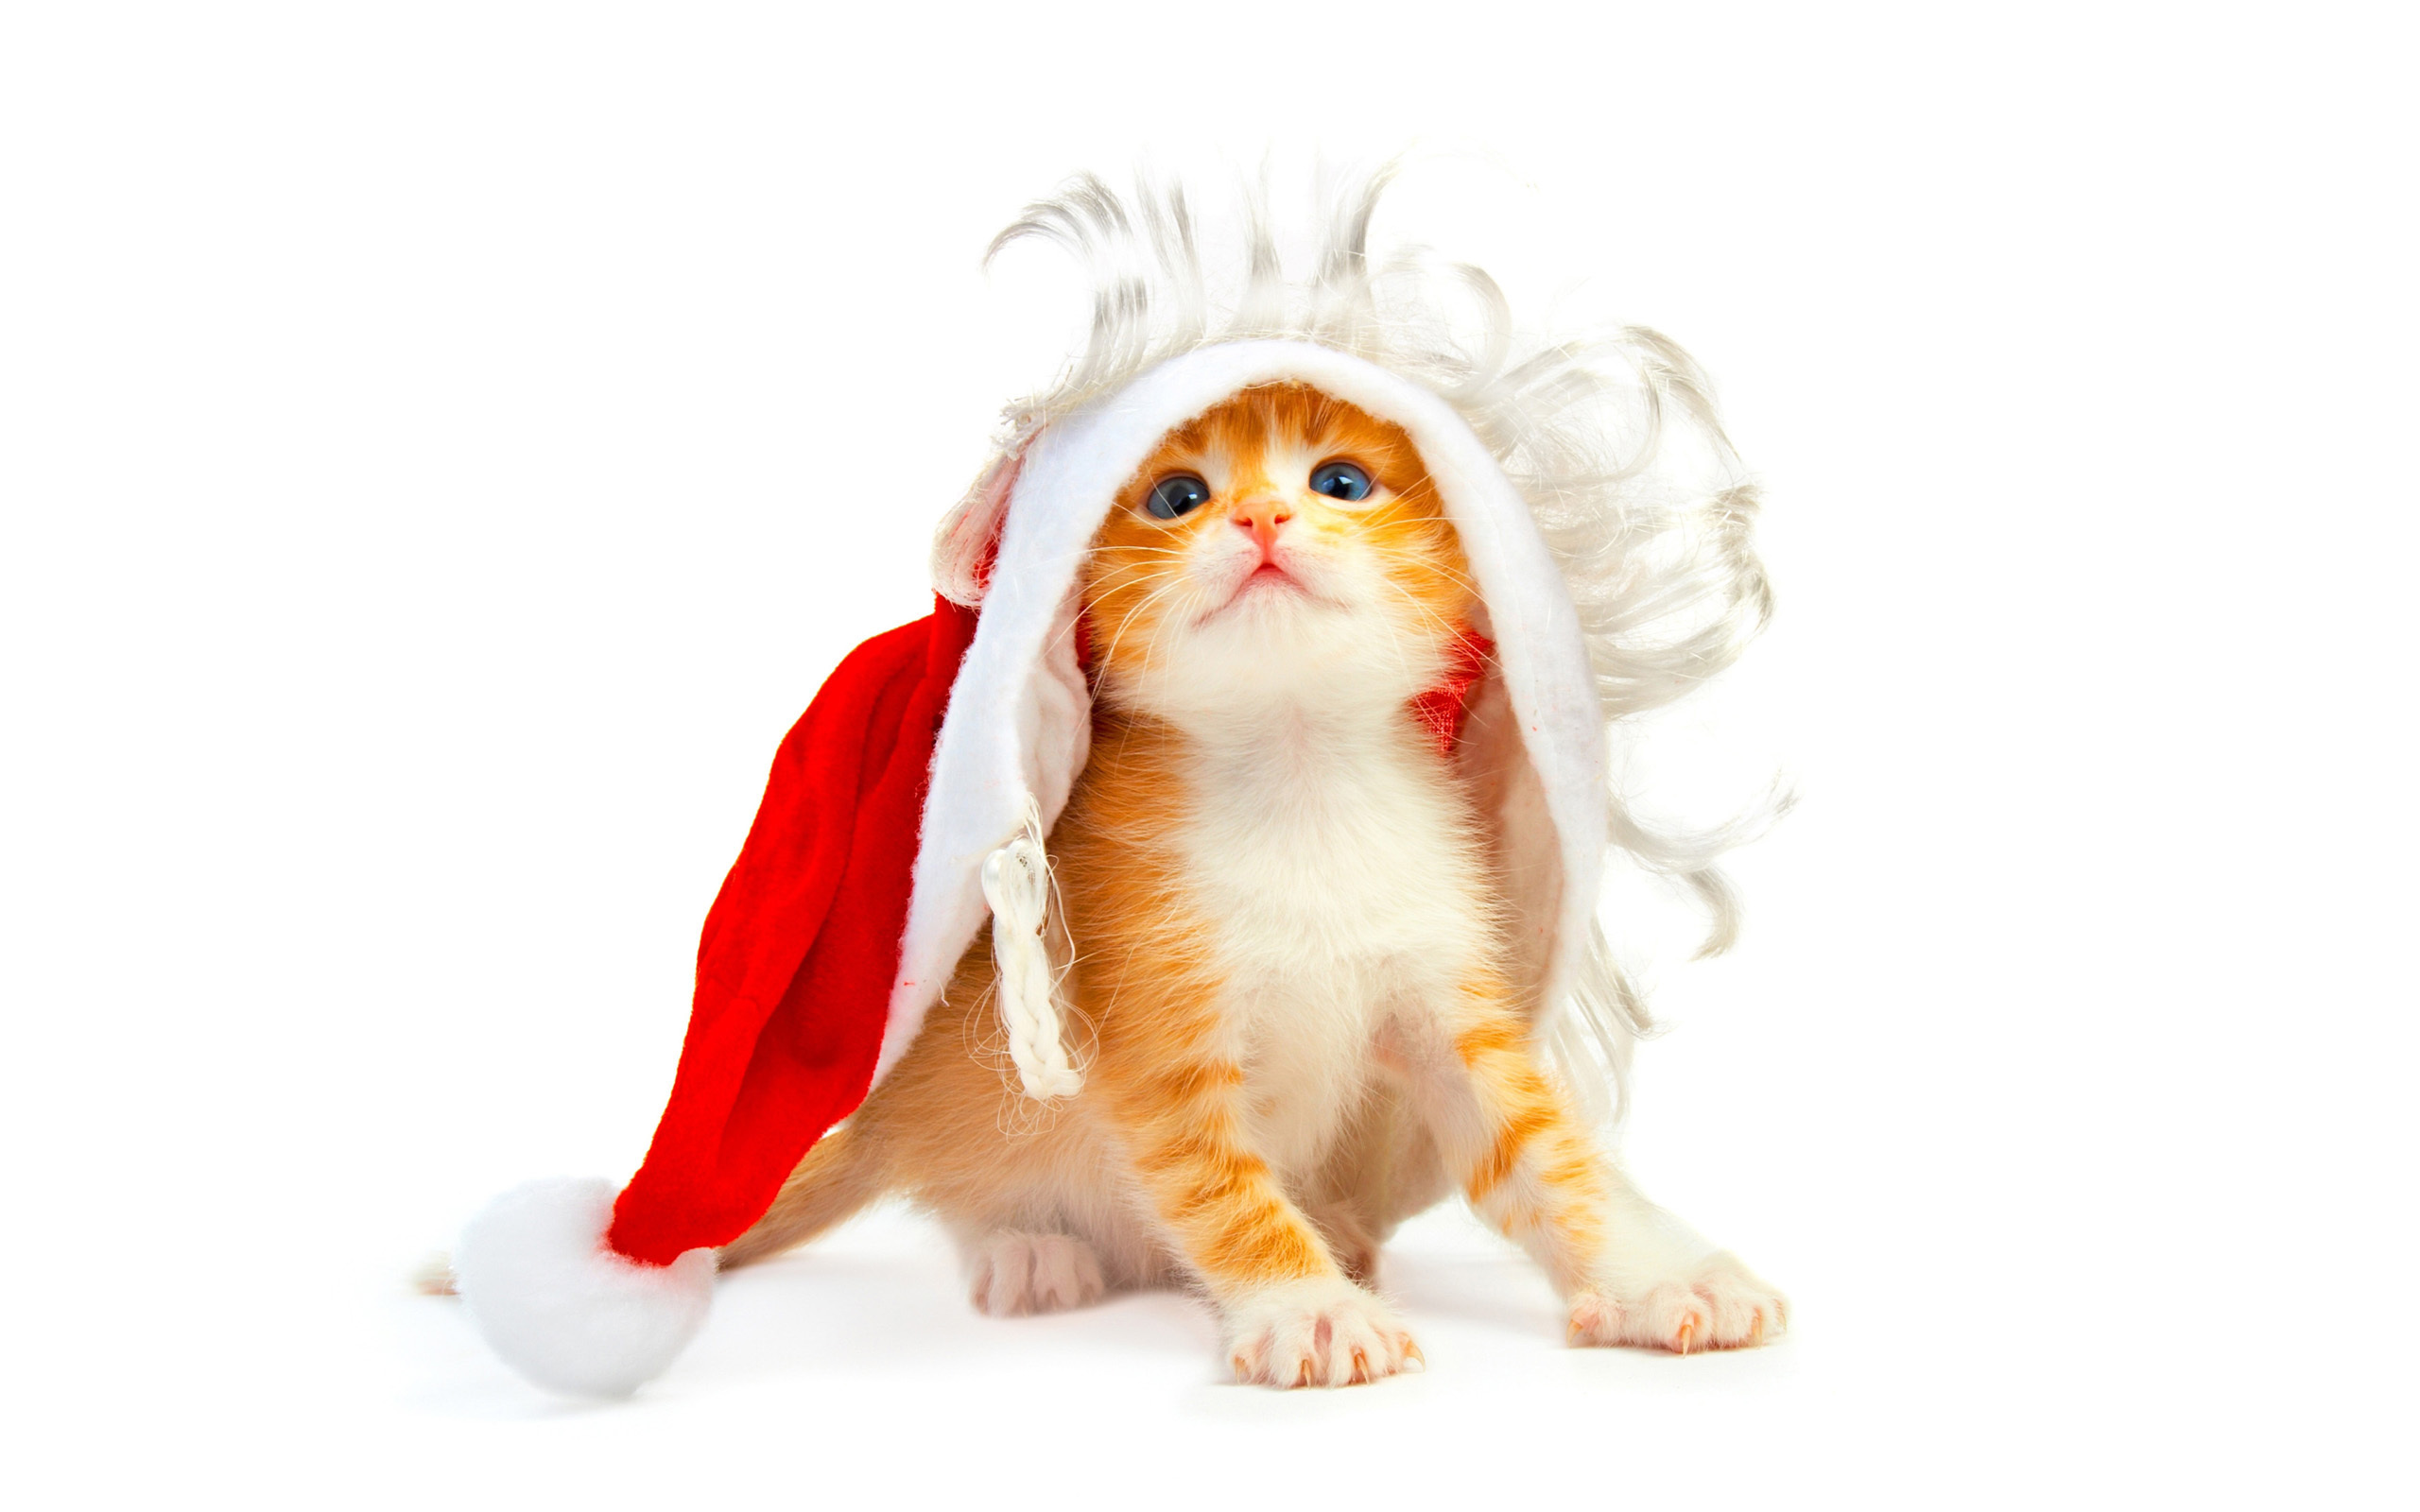
cat, carnivore, felidae, whiskers, peach, orange, small to medium sized cats, fur, tail, fawn, toy, paw, figurine, animal figure, graphics, claw, kitten, liver